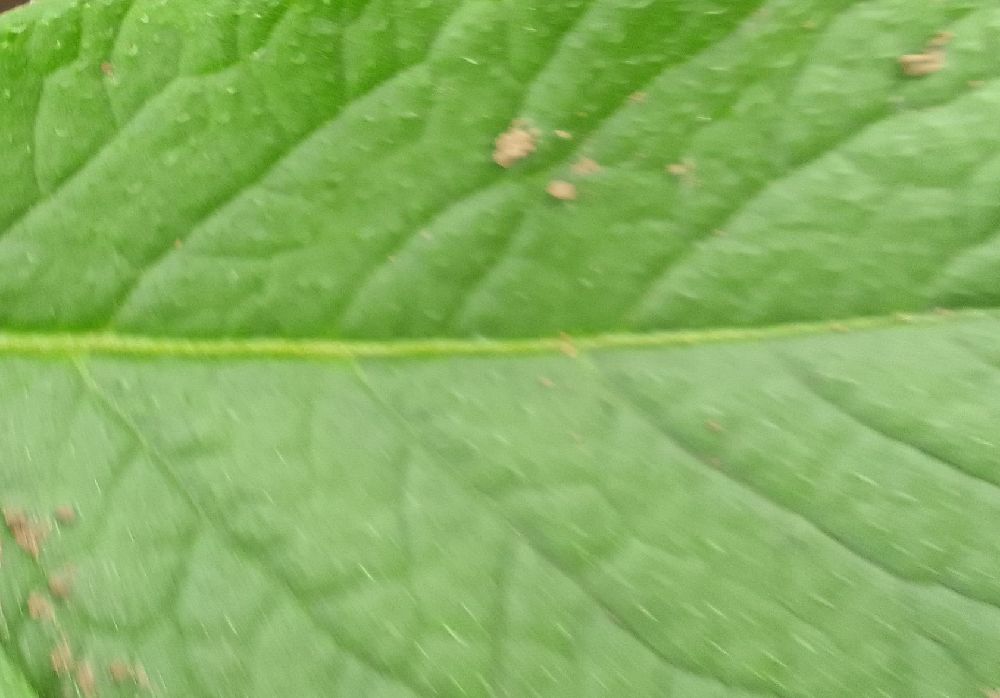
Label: Healthy